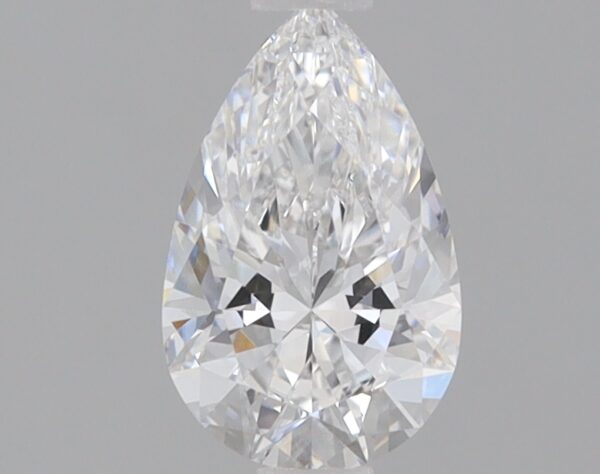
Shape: pear
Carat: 0.72
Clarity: VVS1
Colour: E
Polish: EX
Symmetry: EX
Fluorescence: NONE
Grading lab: IGI
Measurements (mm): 8.11 x 5.06 x 3.16